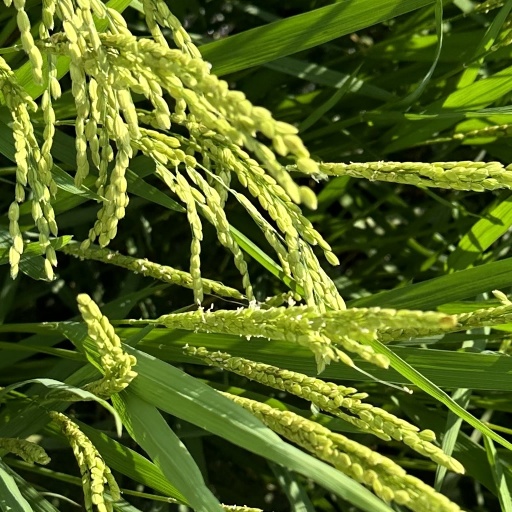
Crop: rice